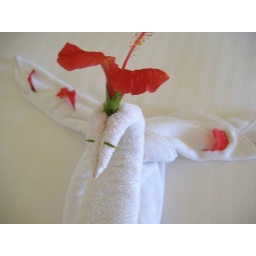
cute towel bird left by housekeeping